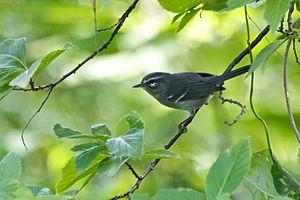
La Paruline caféiette est une espèce de passereaux appartenant à la famille des Parulidae.